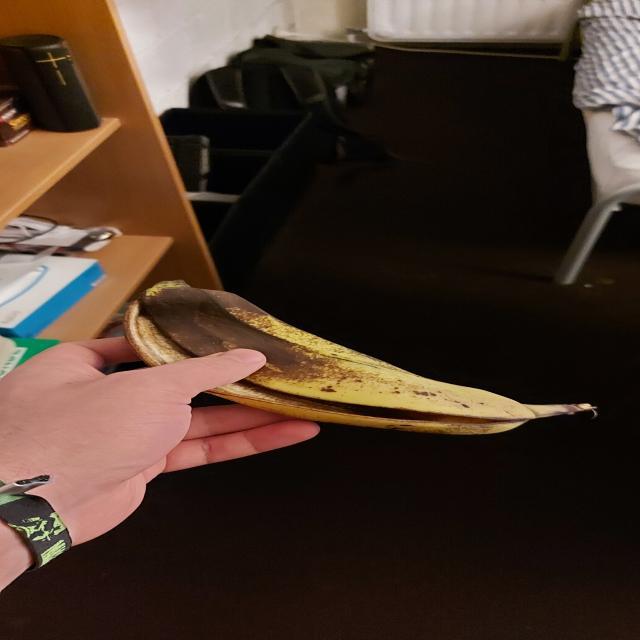
Label: bananas